Phillips Lee Goldsborough

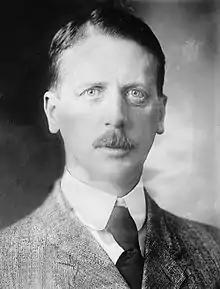

Phillips Lee Goldsborough I (August 6, 1865October 22, 1946), was an American Republican politician who was the 47th Governor of Maryland from 1912 to 1916 and represented the state in the United States Senate from 1929 to 1935. He was also Comptroller of the Maryland Treasury from 1898 to 1900. To date, he is the last Republican to serve as Comptroller of Maryland.